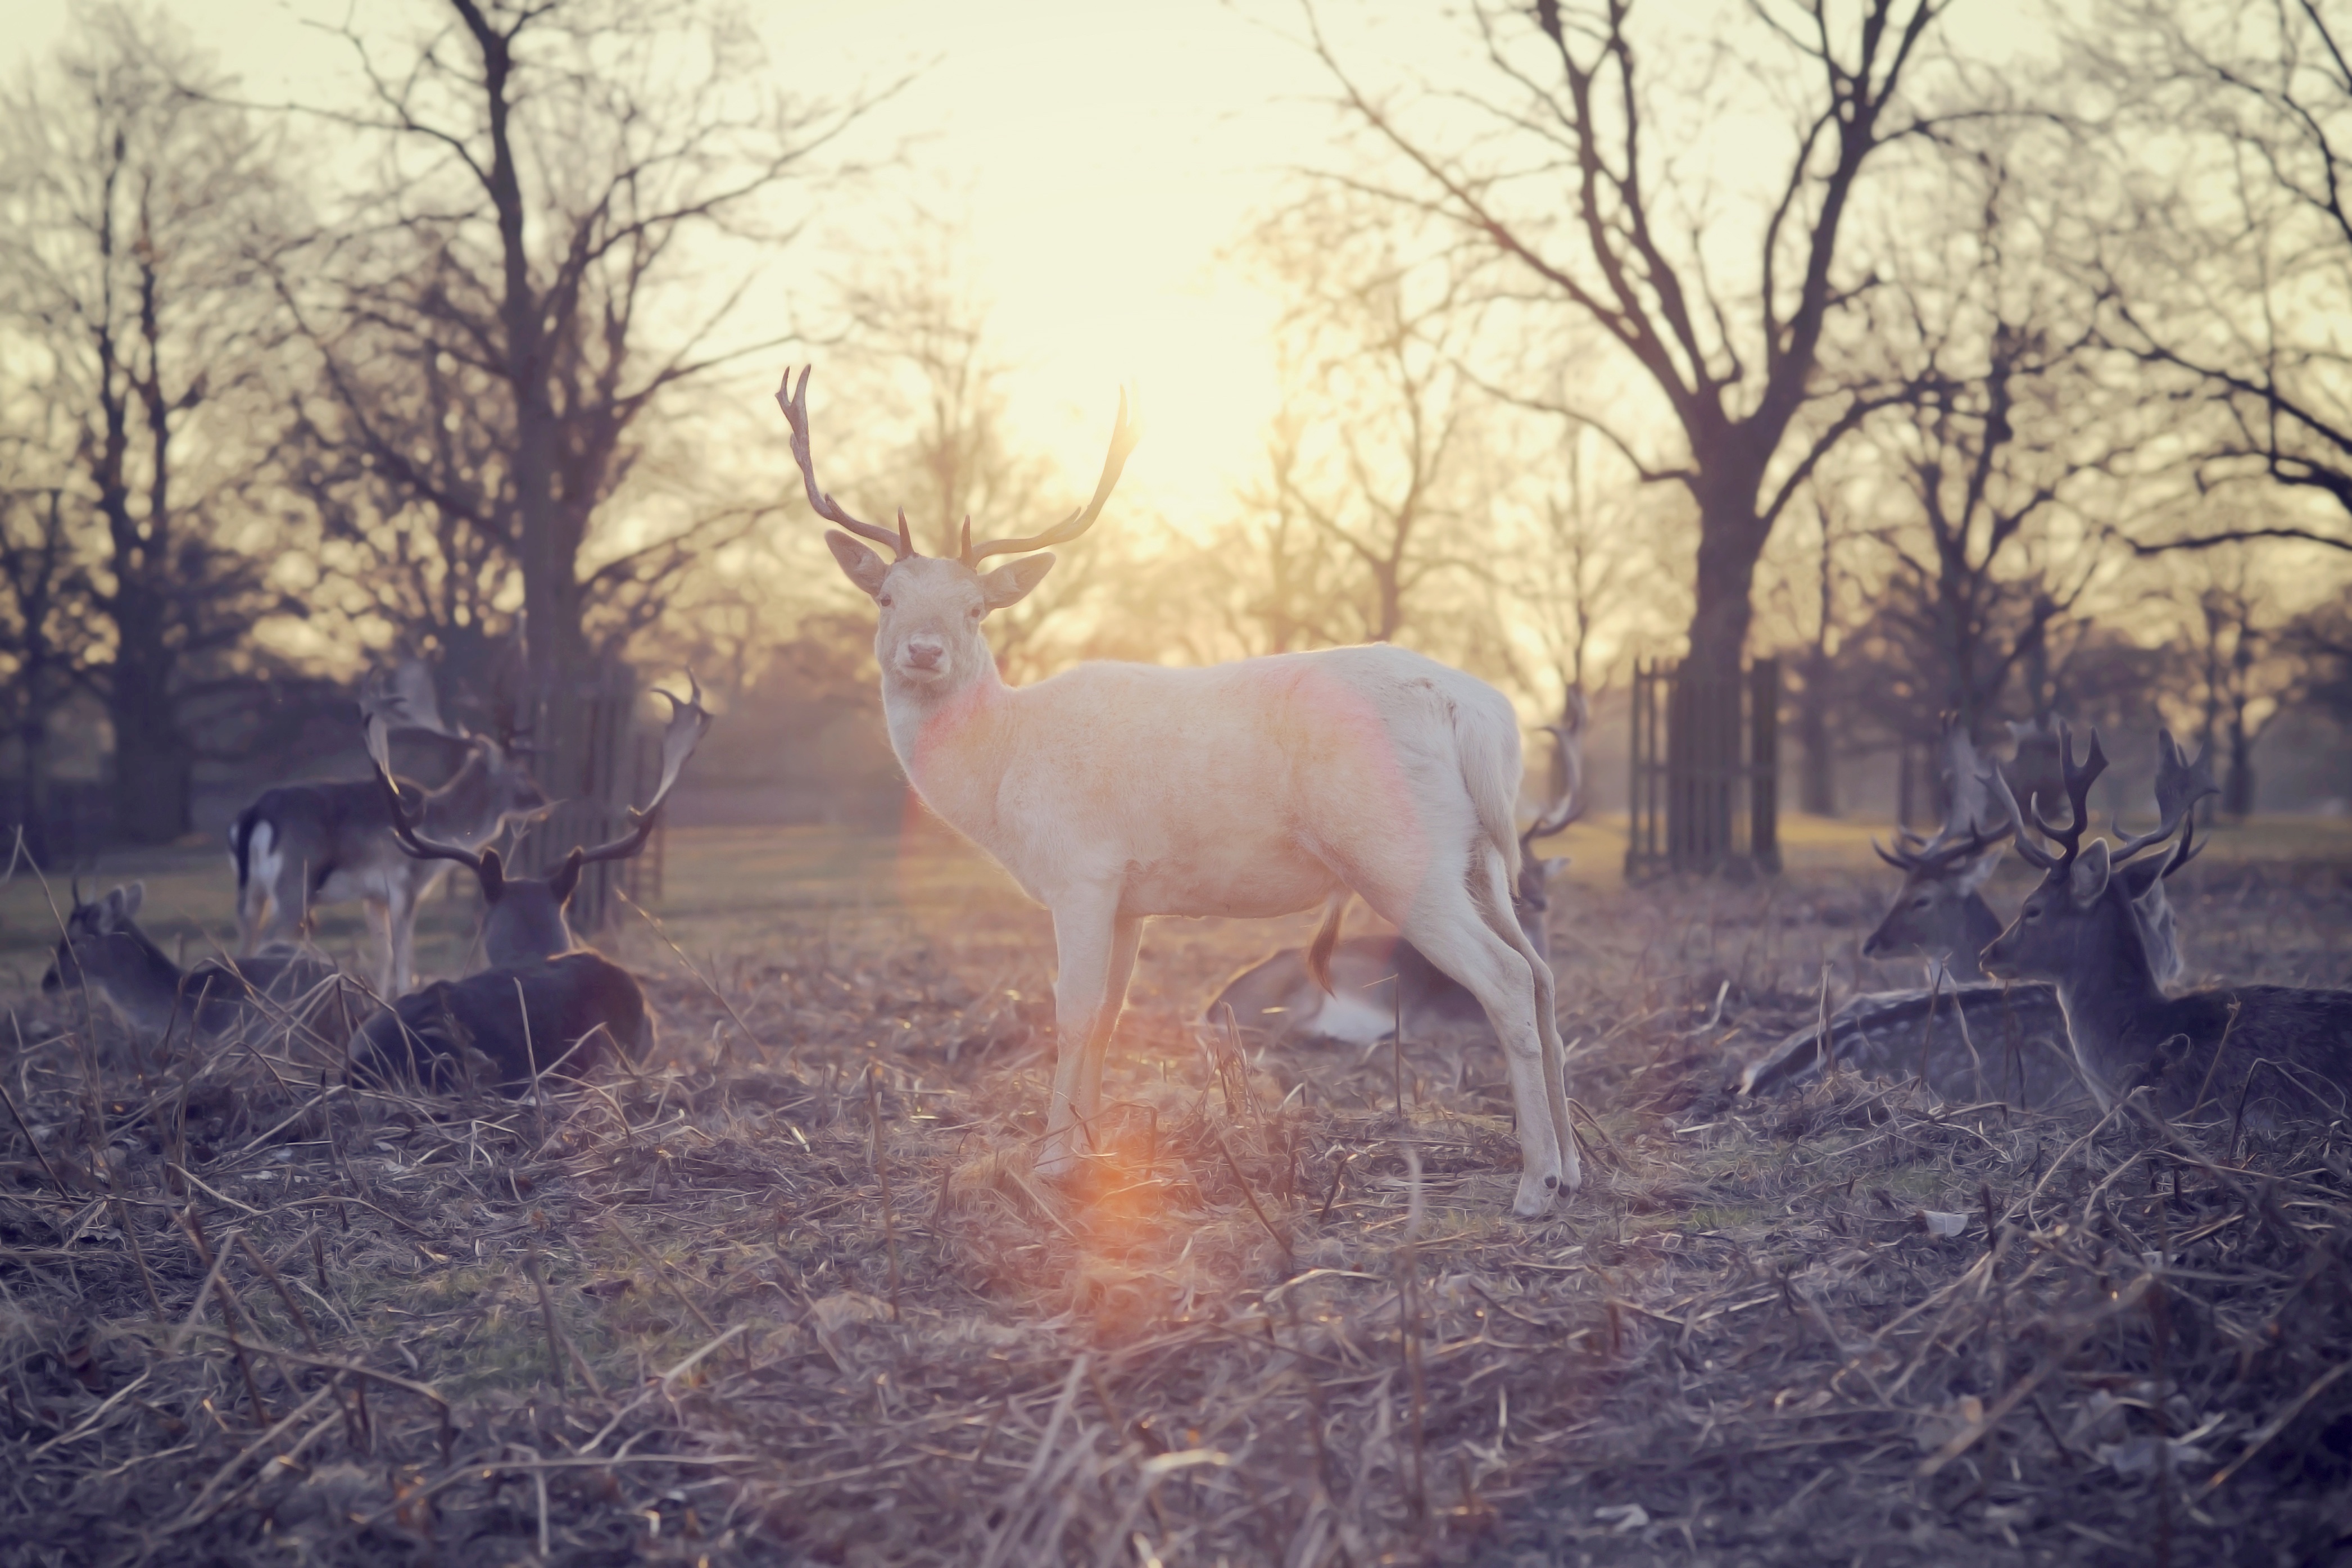
sunset, wildlife, deer, herd, autumn, mammal, savanna, trees, elk, deers